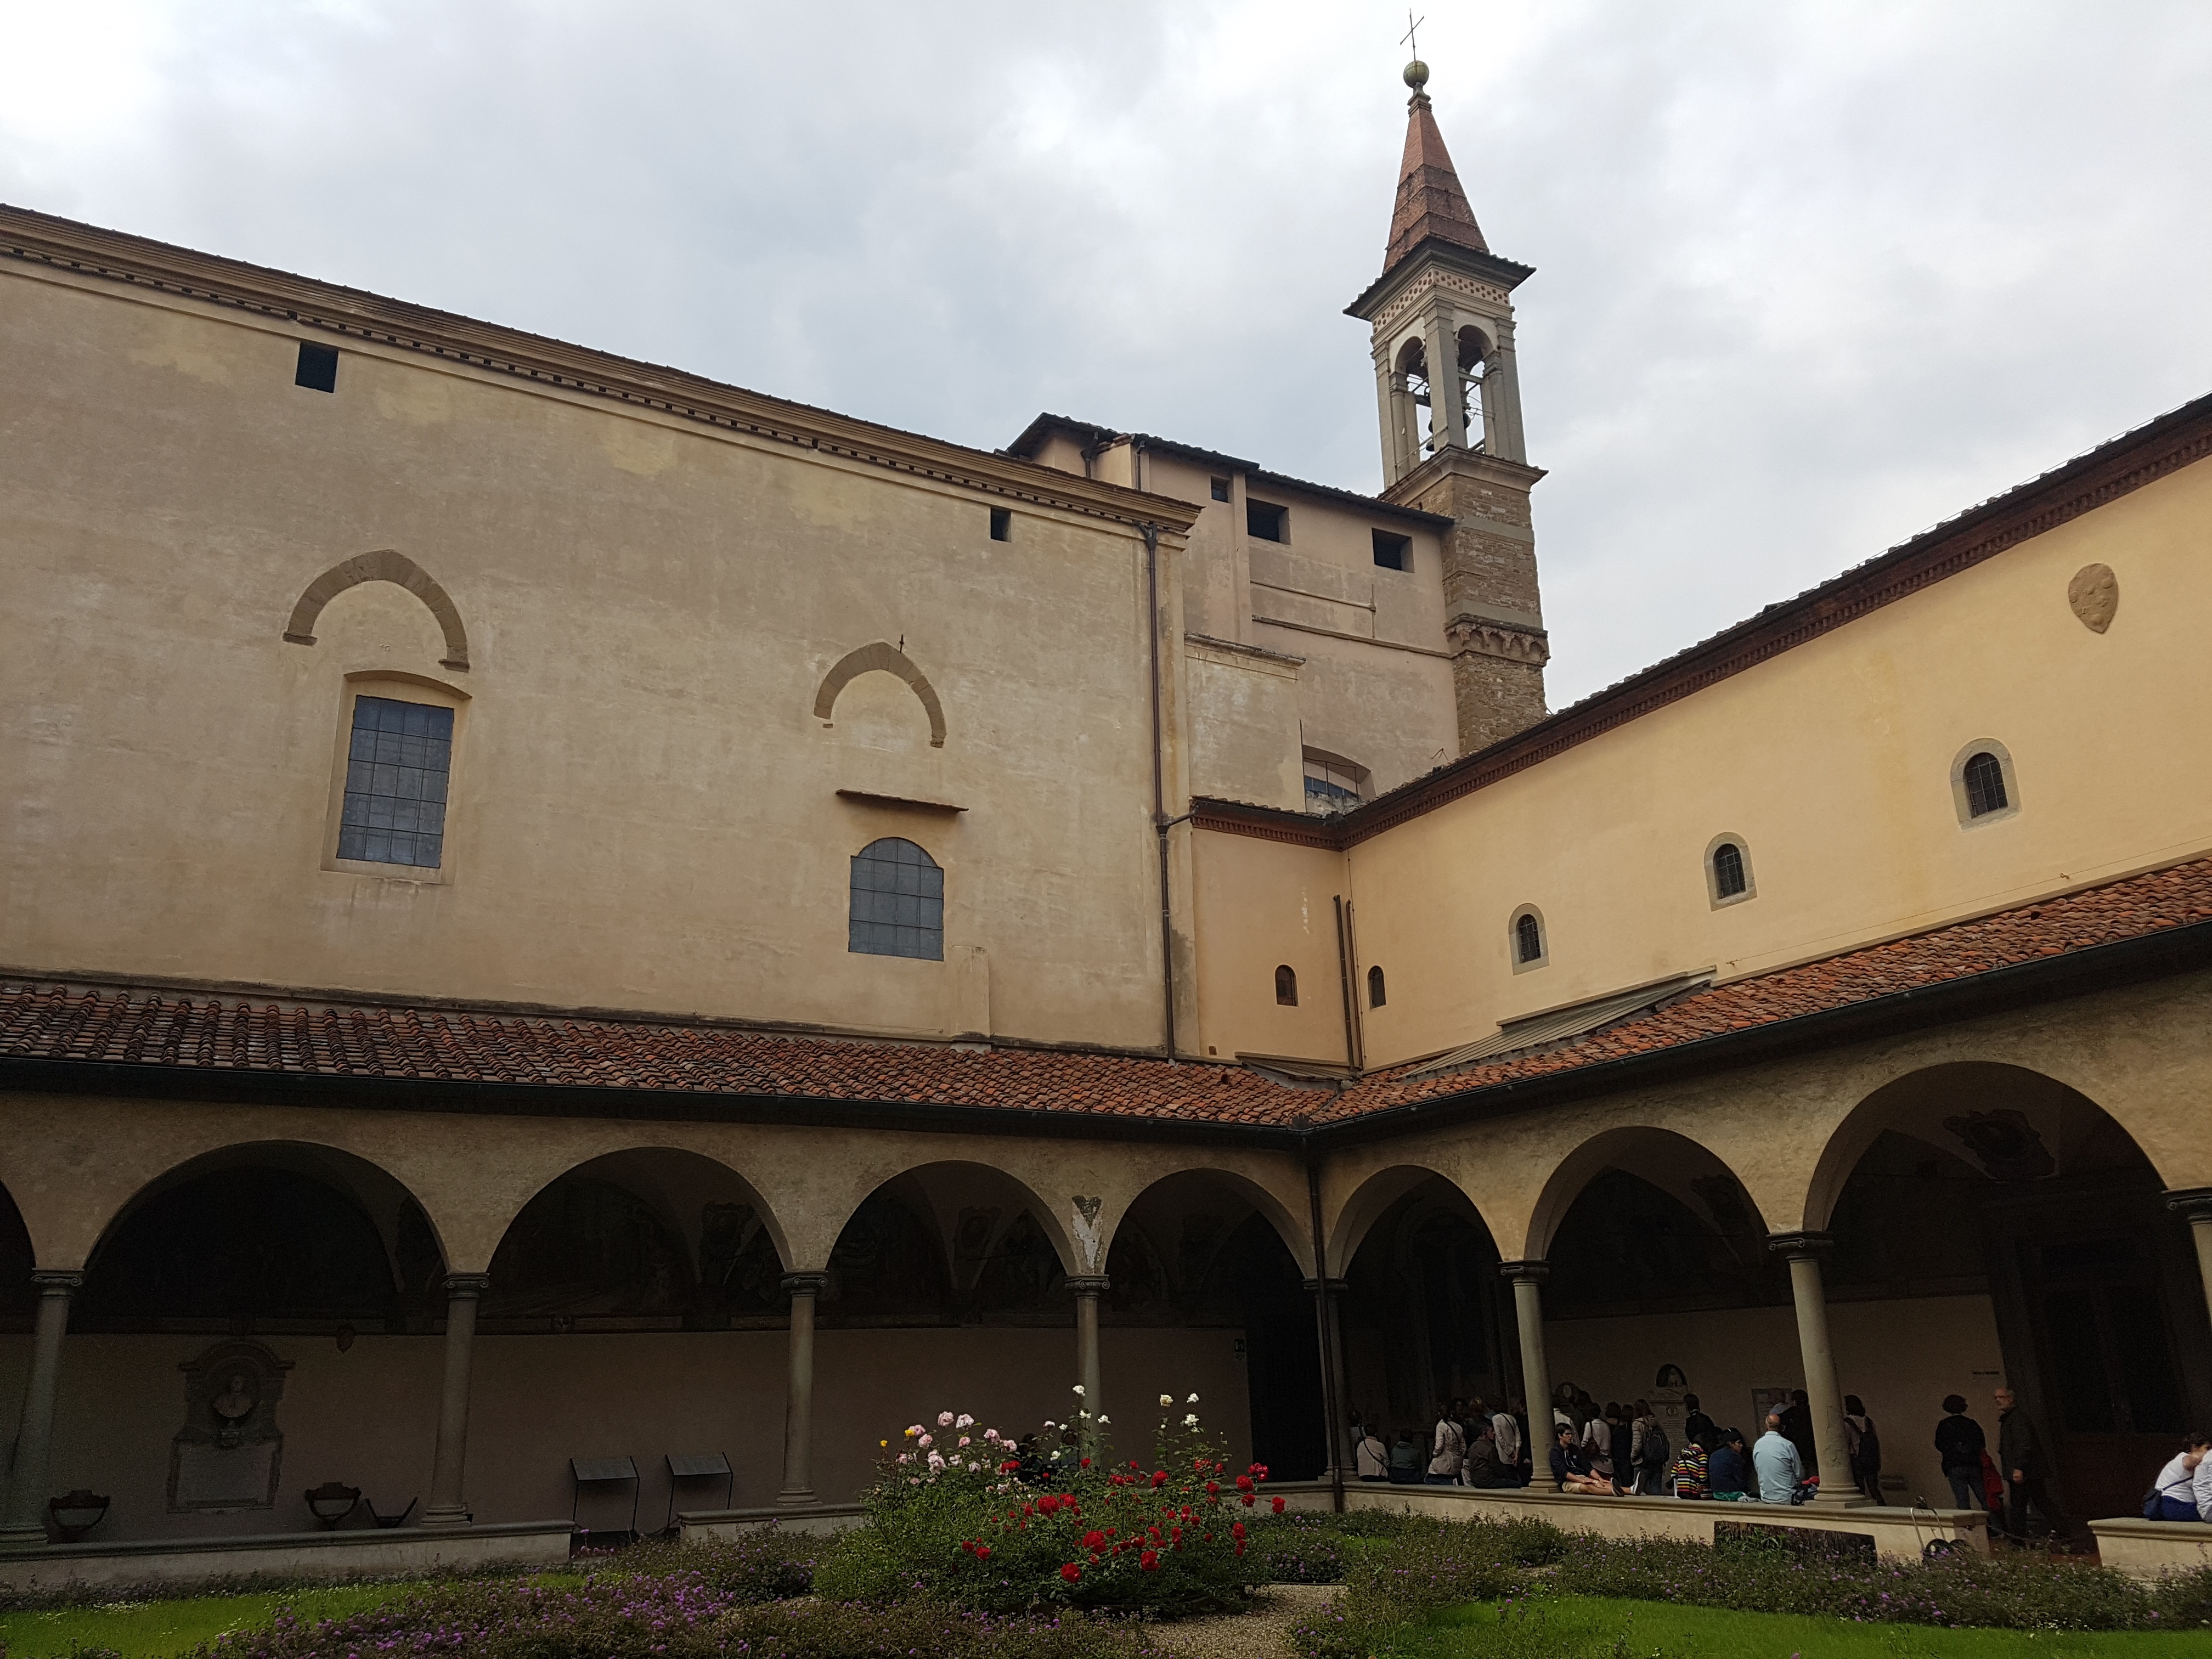
town, building, chateau, italy, tuscany, church, place of worship, places of interest, monastery, synagogue, gallery, history, abbey, cloister, florence, historically, middle ages, frescoes, historic site, ancient history, monastery of san marco, spanish missions in california